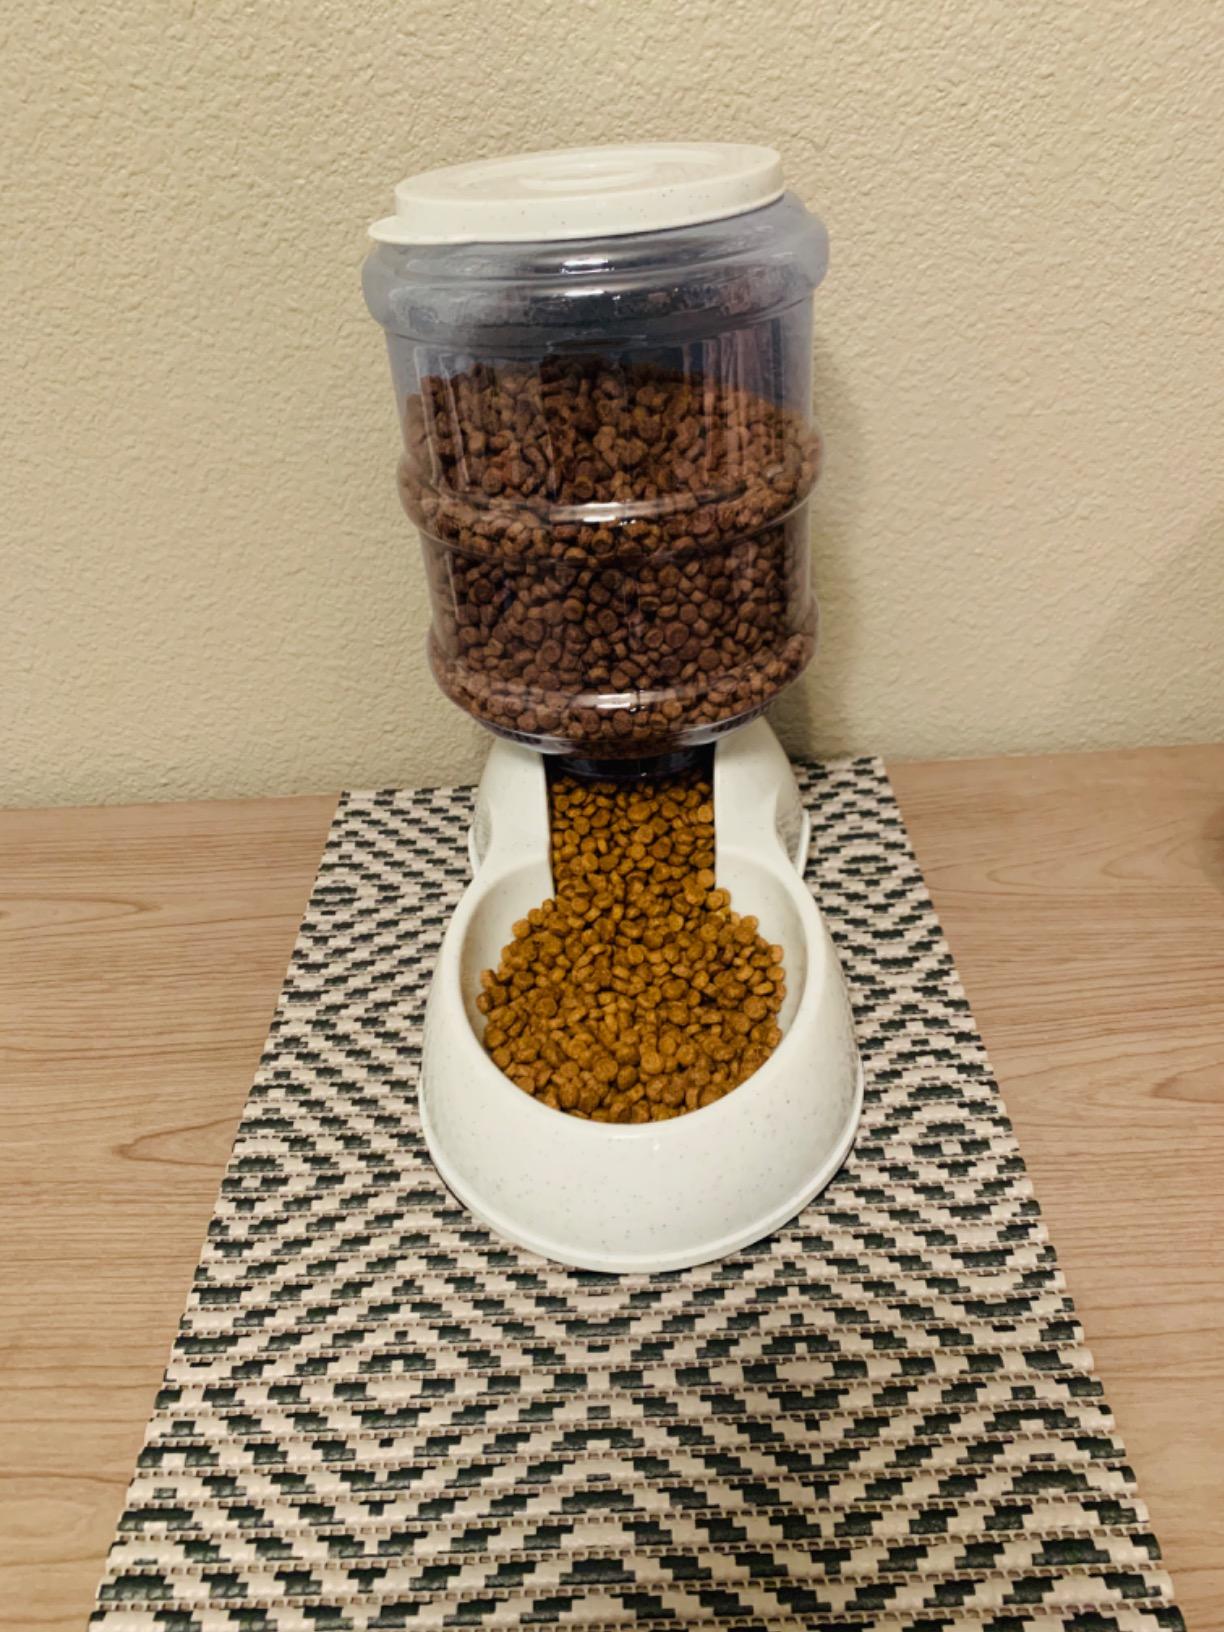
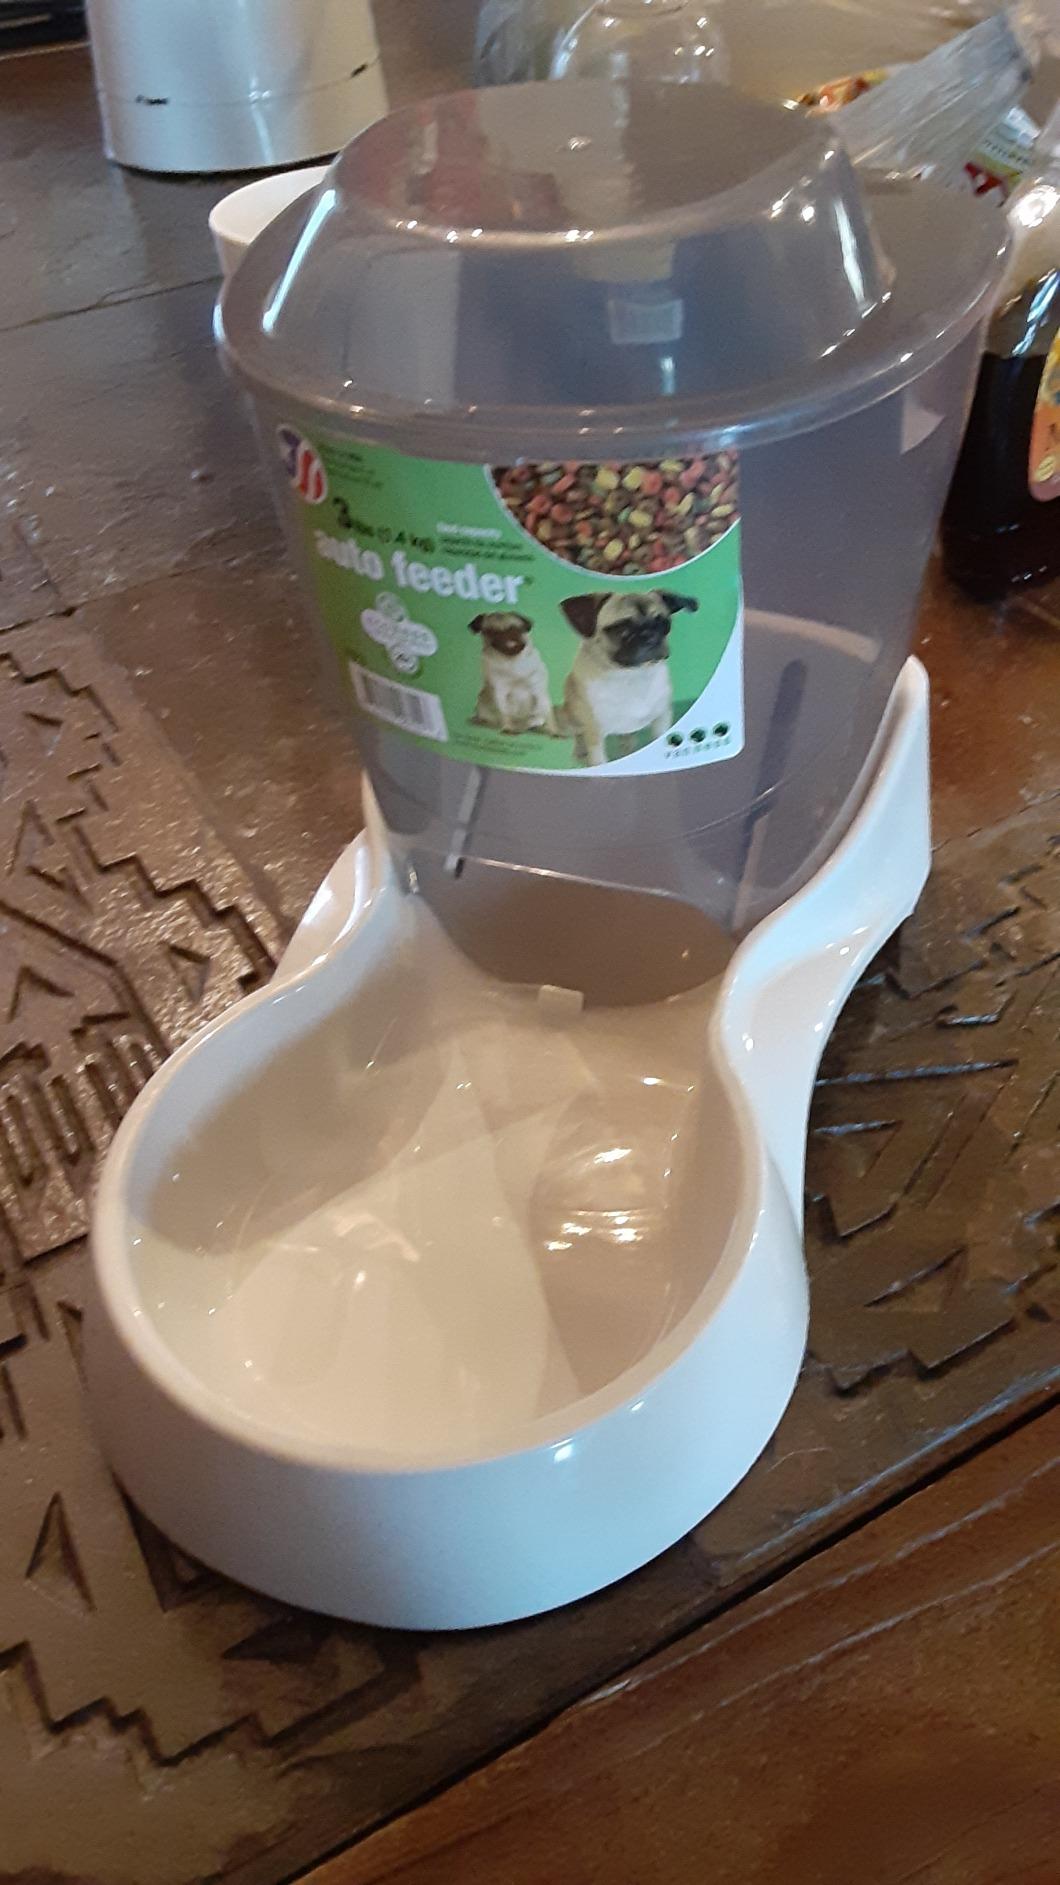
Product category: items_feeder
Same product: no